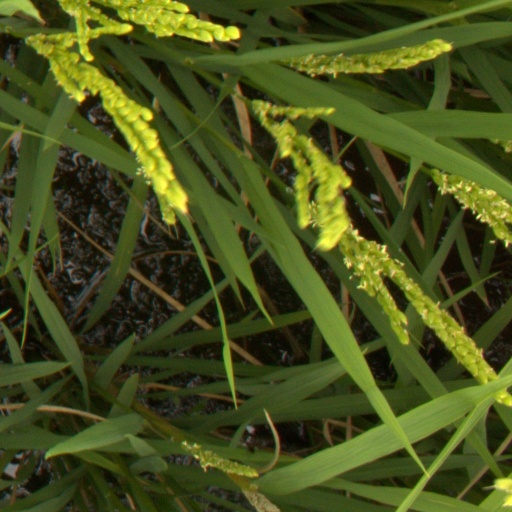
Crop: rice